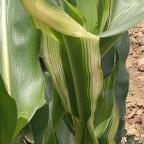
Crop: Maize
Condition: stripe-d